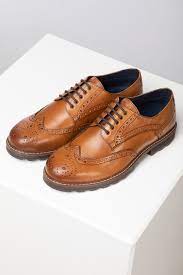
Label: Brogue